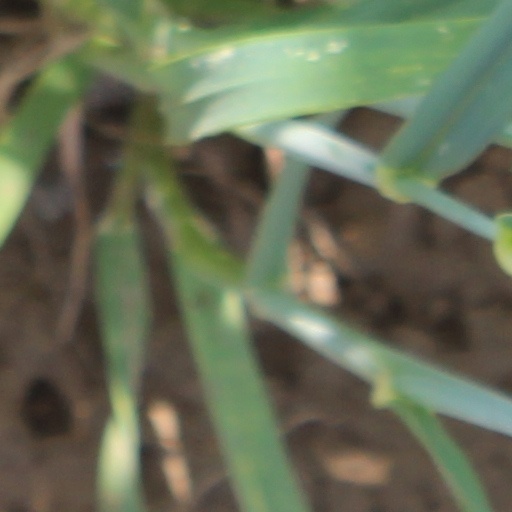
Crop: wheat